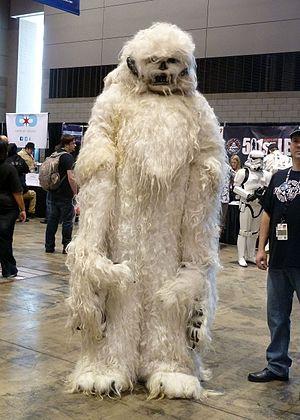
La liste des espèces encyclopédiques de Star Wars recense les noms et les présentations simplifiées des principales espèces intelligentes, animales et végétales de la saga cinématographique et entièrement ou en grande partie centrées sur la présentation des espèces comme The New Essential Guide to Alien Species de Ann Margaret Lewis et Helen Keier, l’Ultimate Star Wars de Ryder Windham, L'Atlas de Daniel Wallace et Jason Fry, L'Encyclopédie visuelle de Tricia Barr, Adam Bray et Cole Horton ou Alien archive de Katrina Pallant et Nathalie Clubb. Les espèces non présentées dans ces encyclopédies, même si elles sont considérées par certains comme importantes, sont exclues du recensement.